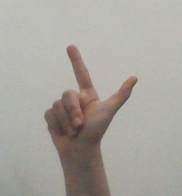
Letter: laam